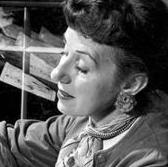
Age: 46